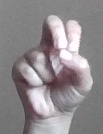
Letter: gaaf